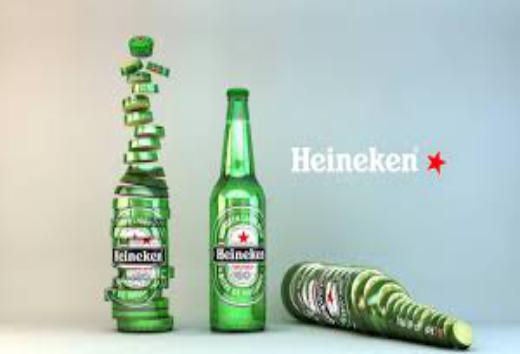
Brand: Heineken
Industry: Food